Robert Hagmann

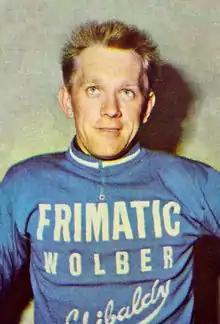
Robert Hagmann c. 1968

Robert Hagmann (born 2 April 1942) is a Swiss former racing cyclist. He was the Swiss National Road Race champion in 1965. He also rode in the 1968 Tour de France.